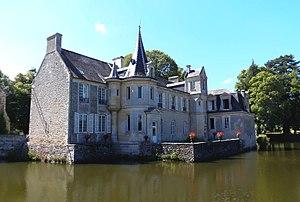
Livry (Normandie, France). Le château de Parfouru.